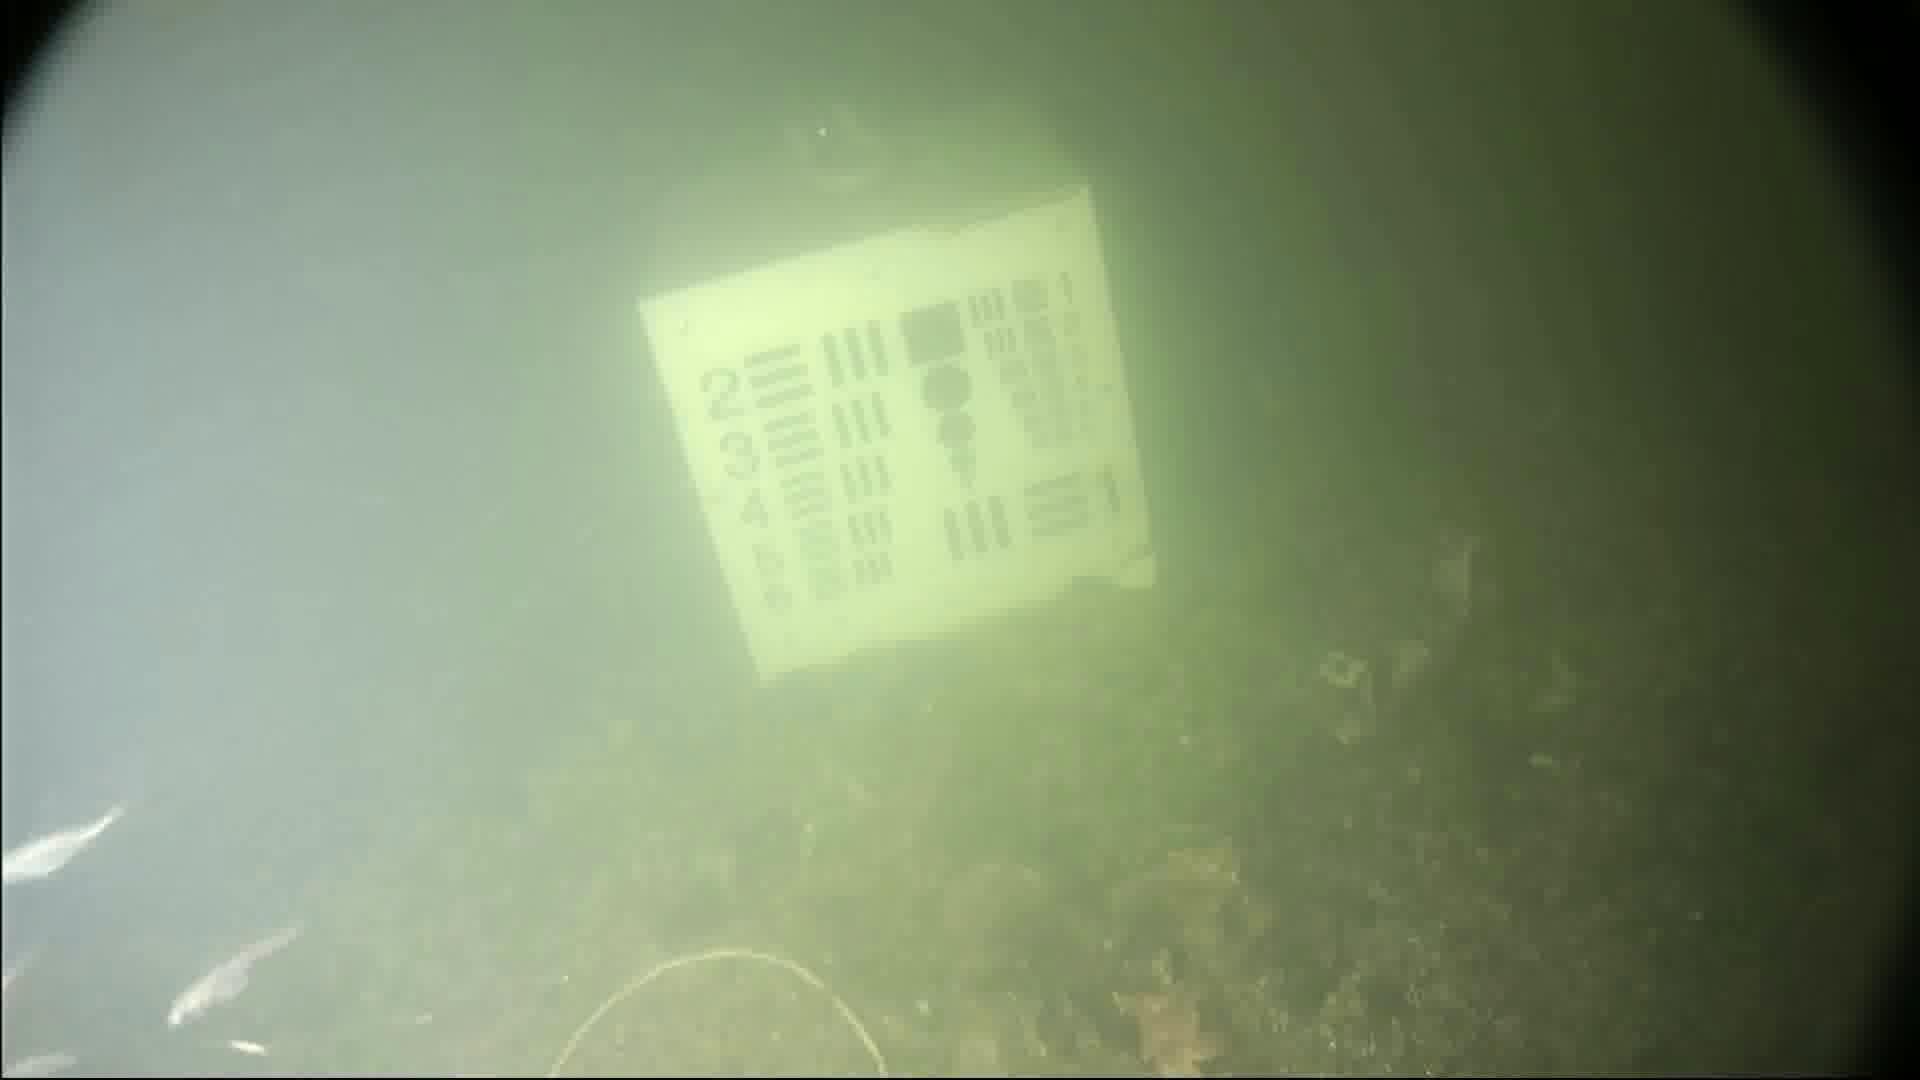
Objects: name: small_fish